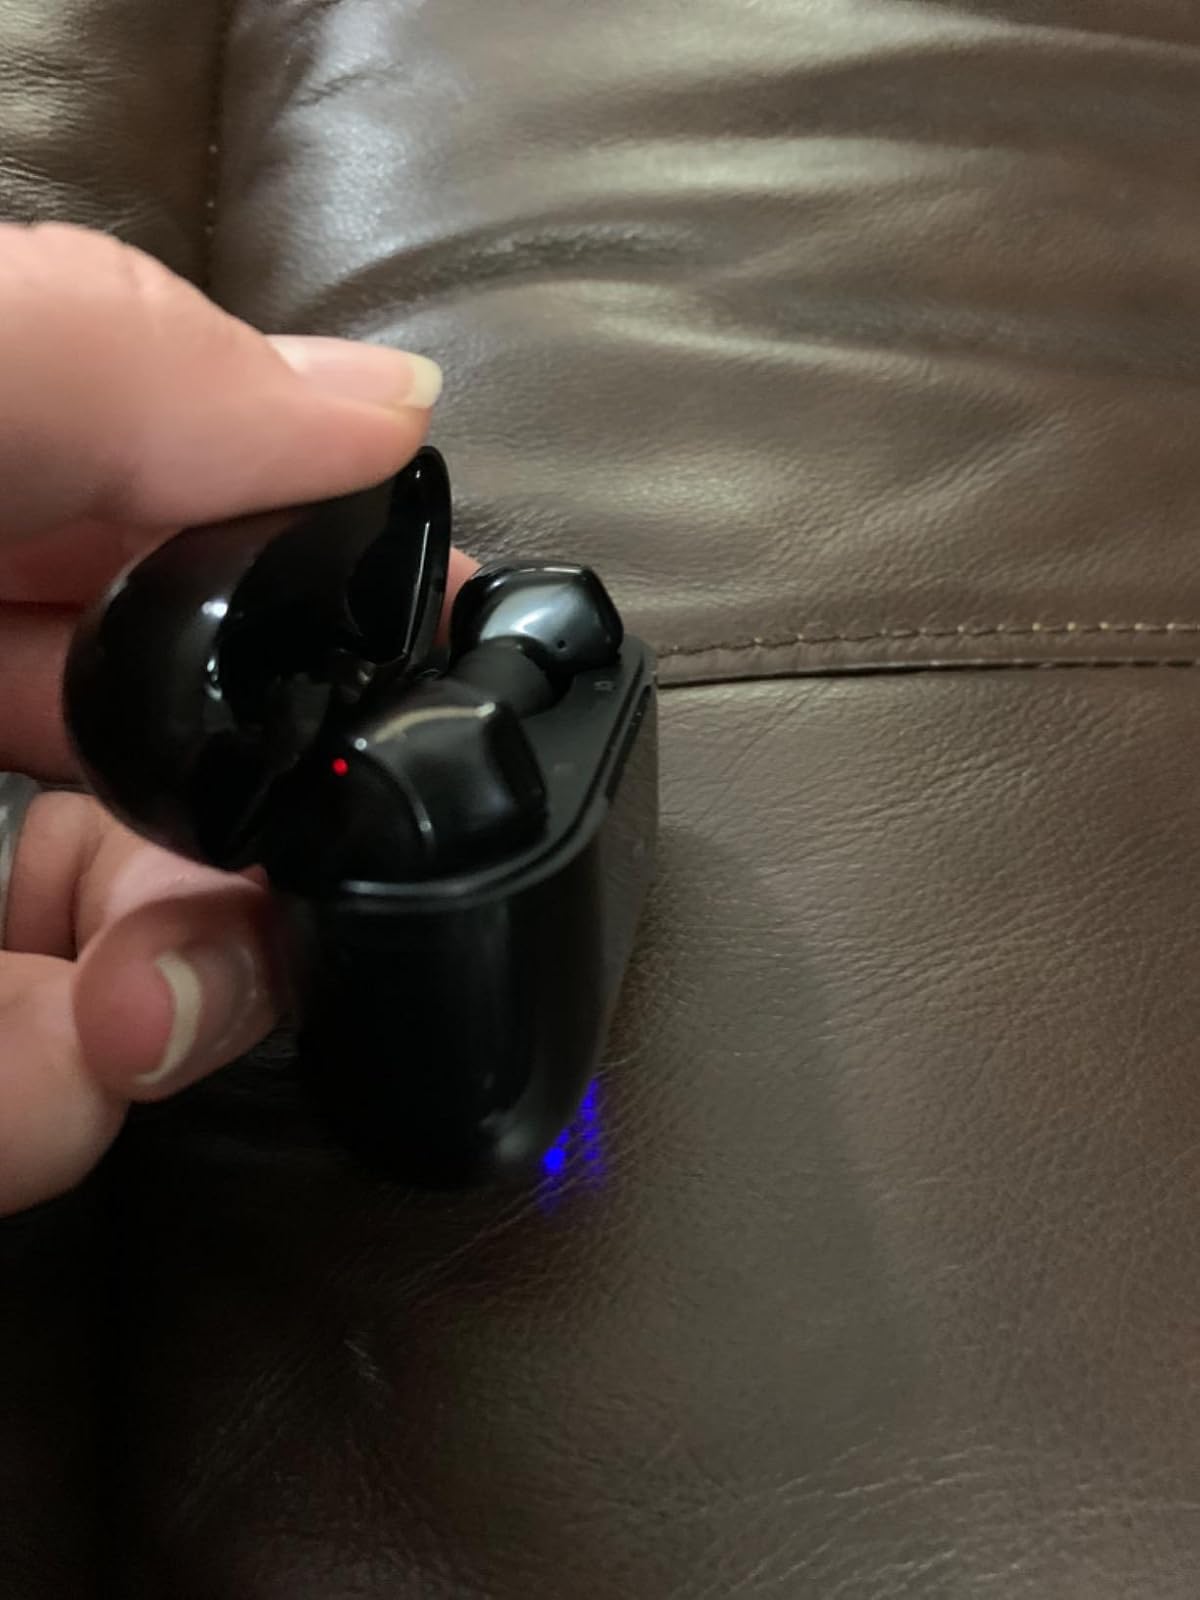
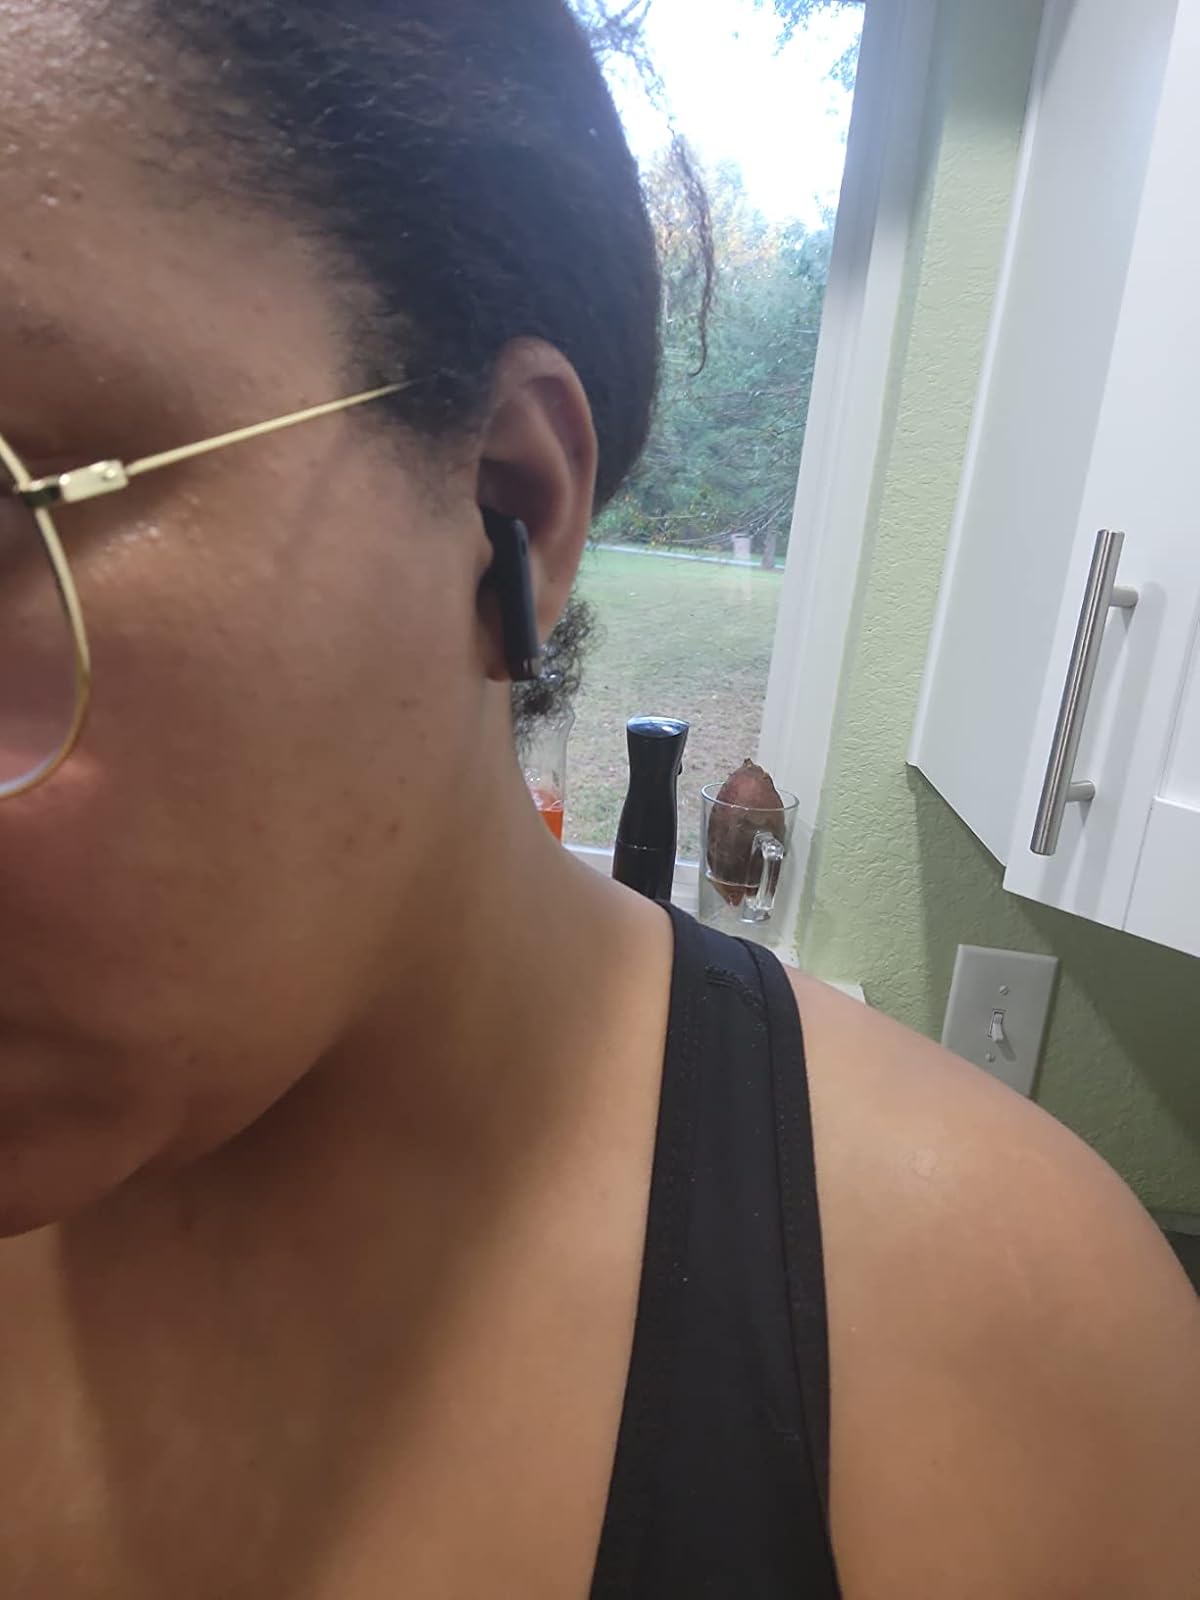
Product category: earbuds
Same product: no